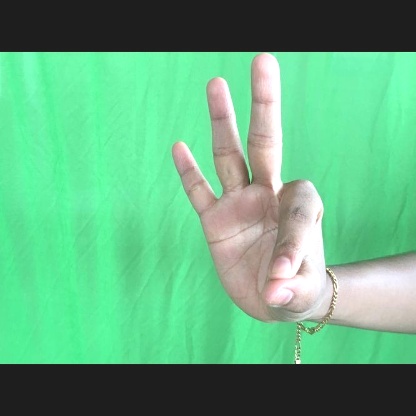
Mudra: Hamsasyam